Health education

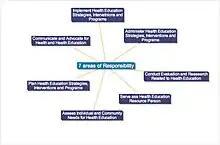
Health education mindmap

It is often thought that health education began with the beginning of healthcare in the earliest parts of history as knowledge was passed from generation to generation. Some people might be surprised to hear that health education's roots date back to the Greeks between the sixth and fourth century B.C.E. They shifted their focus away from superstitious and supernatural conceptions of health and toward the physiological causes of ailments, according to documents that have been uncovered. They discussed how physical health, social settings, and human behavior are connected to preventing disease and sustaining good health. The Greeks wanted to empower people and communities by establishing supportive settings and regulations that would promote taking medication and upholding healthy behaviors. They did this by educating people about their health and developing their skills. Other preserved texts from ancient civilizations in China, India, Egypt, Rome, Persia also contain information regarding various diseases, their kinds of treatments, and even preventative measures. The first medical school was later founded at the end of the 8th century in Salerno, Italy and focused a significant portion of its curriculum on proper hygiene and healthy lifestyles. Much later, Johann Guttenberg's printing press paved the way for making educational materials more accessible as some of the first things to be printed were treatises regarding health. Informational materials containing information about hygiene and healthy lifestyle choices became popular as a tool to combat epidemics. In the 19th century, "awareness-rising" began to increase to improve the knowledge of the average people regarding health and other topics. As medicine has continued to progress, with new fields being created to address new problems, so too has methods of providing health education.